Cabinet of Kaj Leo Johannesen I

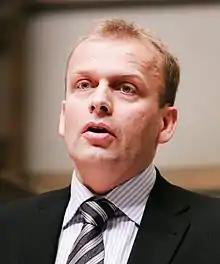
Kay Leo Johannesen

The first cabinet of Kaj Leo Johannesen was the government of the Faroe Islands in the period 26 September 2008 until 14 November 2011. Kaj Leo Johannesen from the Union Party (Sambandsflokkurin) was prime minister, the other parties of the cabinet were the People's Party (Fólkaflokkurin) and the Social Democratic Party (Javnaðarflokkurin). On 6 April 2011 however the prime minister ended the coalition with the People's Party, who left the government after disagreements about the financial politics, and the two remaining parties formed the first minority government in the Faroese history.